SRN Fast Seacrafts

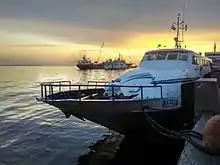
Weesam Express 7 at the Zamboanga International Seaport.

All of Weesam Express's are registered for the Port of Zamboanga and their ships are actively servicing the ports of Bacolod City, Cebu City, Iloilo City, Bacolod, Ormoc City, Tagbilaran City, Isabela City, and Jolo, Sulu.